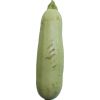
Label: Zucchini 1